Ford Falcon (Australia)

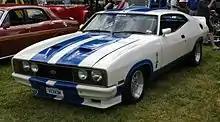
XC Falcon Cobra coupé

In 1978, inspired by a dominating 1–2 finish for Falcon hardtops at the 1977 Hardie Ferodo 1000, Ford introduced the limited-edition Cobra, which used the last 400 hardtop coupé bodyshells. Based on the Falcon GS Hardtop model, each Cobra was individually numbered and featured highlights such as Globe 15-in alloy road wheels copied from Ferrari intended to aid brake disc cooling, ER70 H15 radial-ply tyres, comprehensive instrumentation, bonnet scoops, driving lights, dual exhaust, four-wheel disc brakes, and a distinctive white and blue colour scheme. The 5.8 L engines were installed in cars numbered 002 to 199 and No 351, and the 4.9 L engines were installed in the rest (001, plus 200 to 400 except for no. 351).